Ministry of Education (Soviet Union)

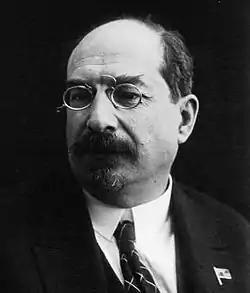
Anatoly Lunacharsky was the first and longest serving Soviet Narkom of Education.

The Ministry of Religious Affairs and Public Education of the Russian Empire, which was formed by combining: